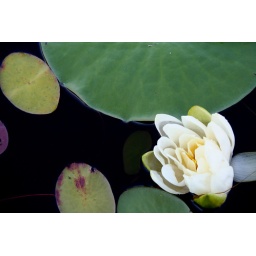
in a boat on a river in canada